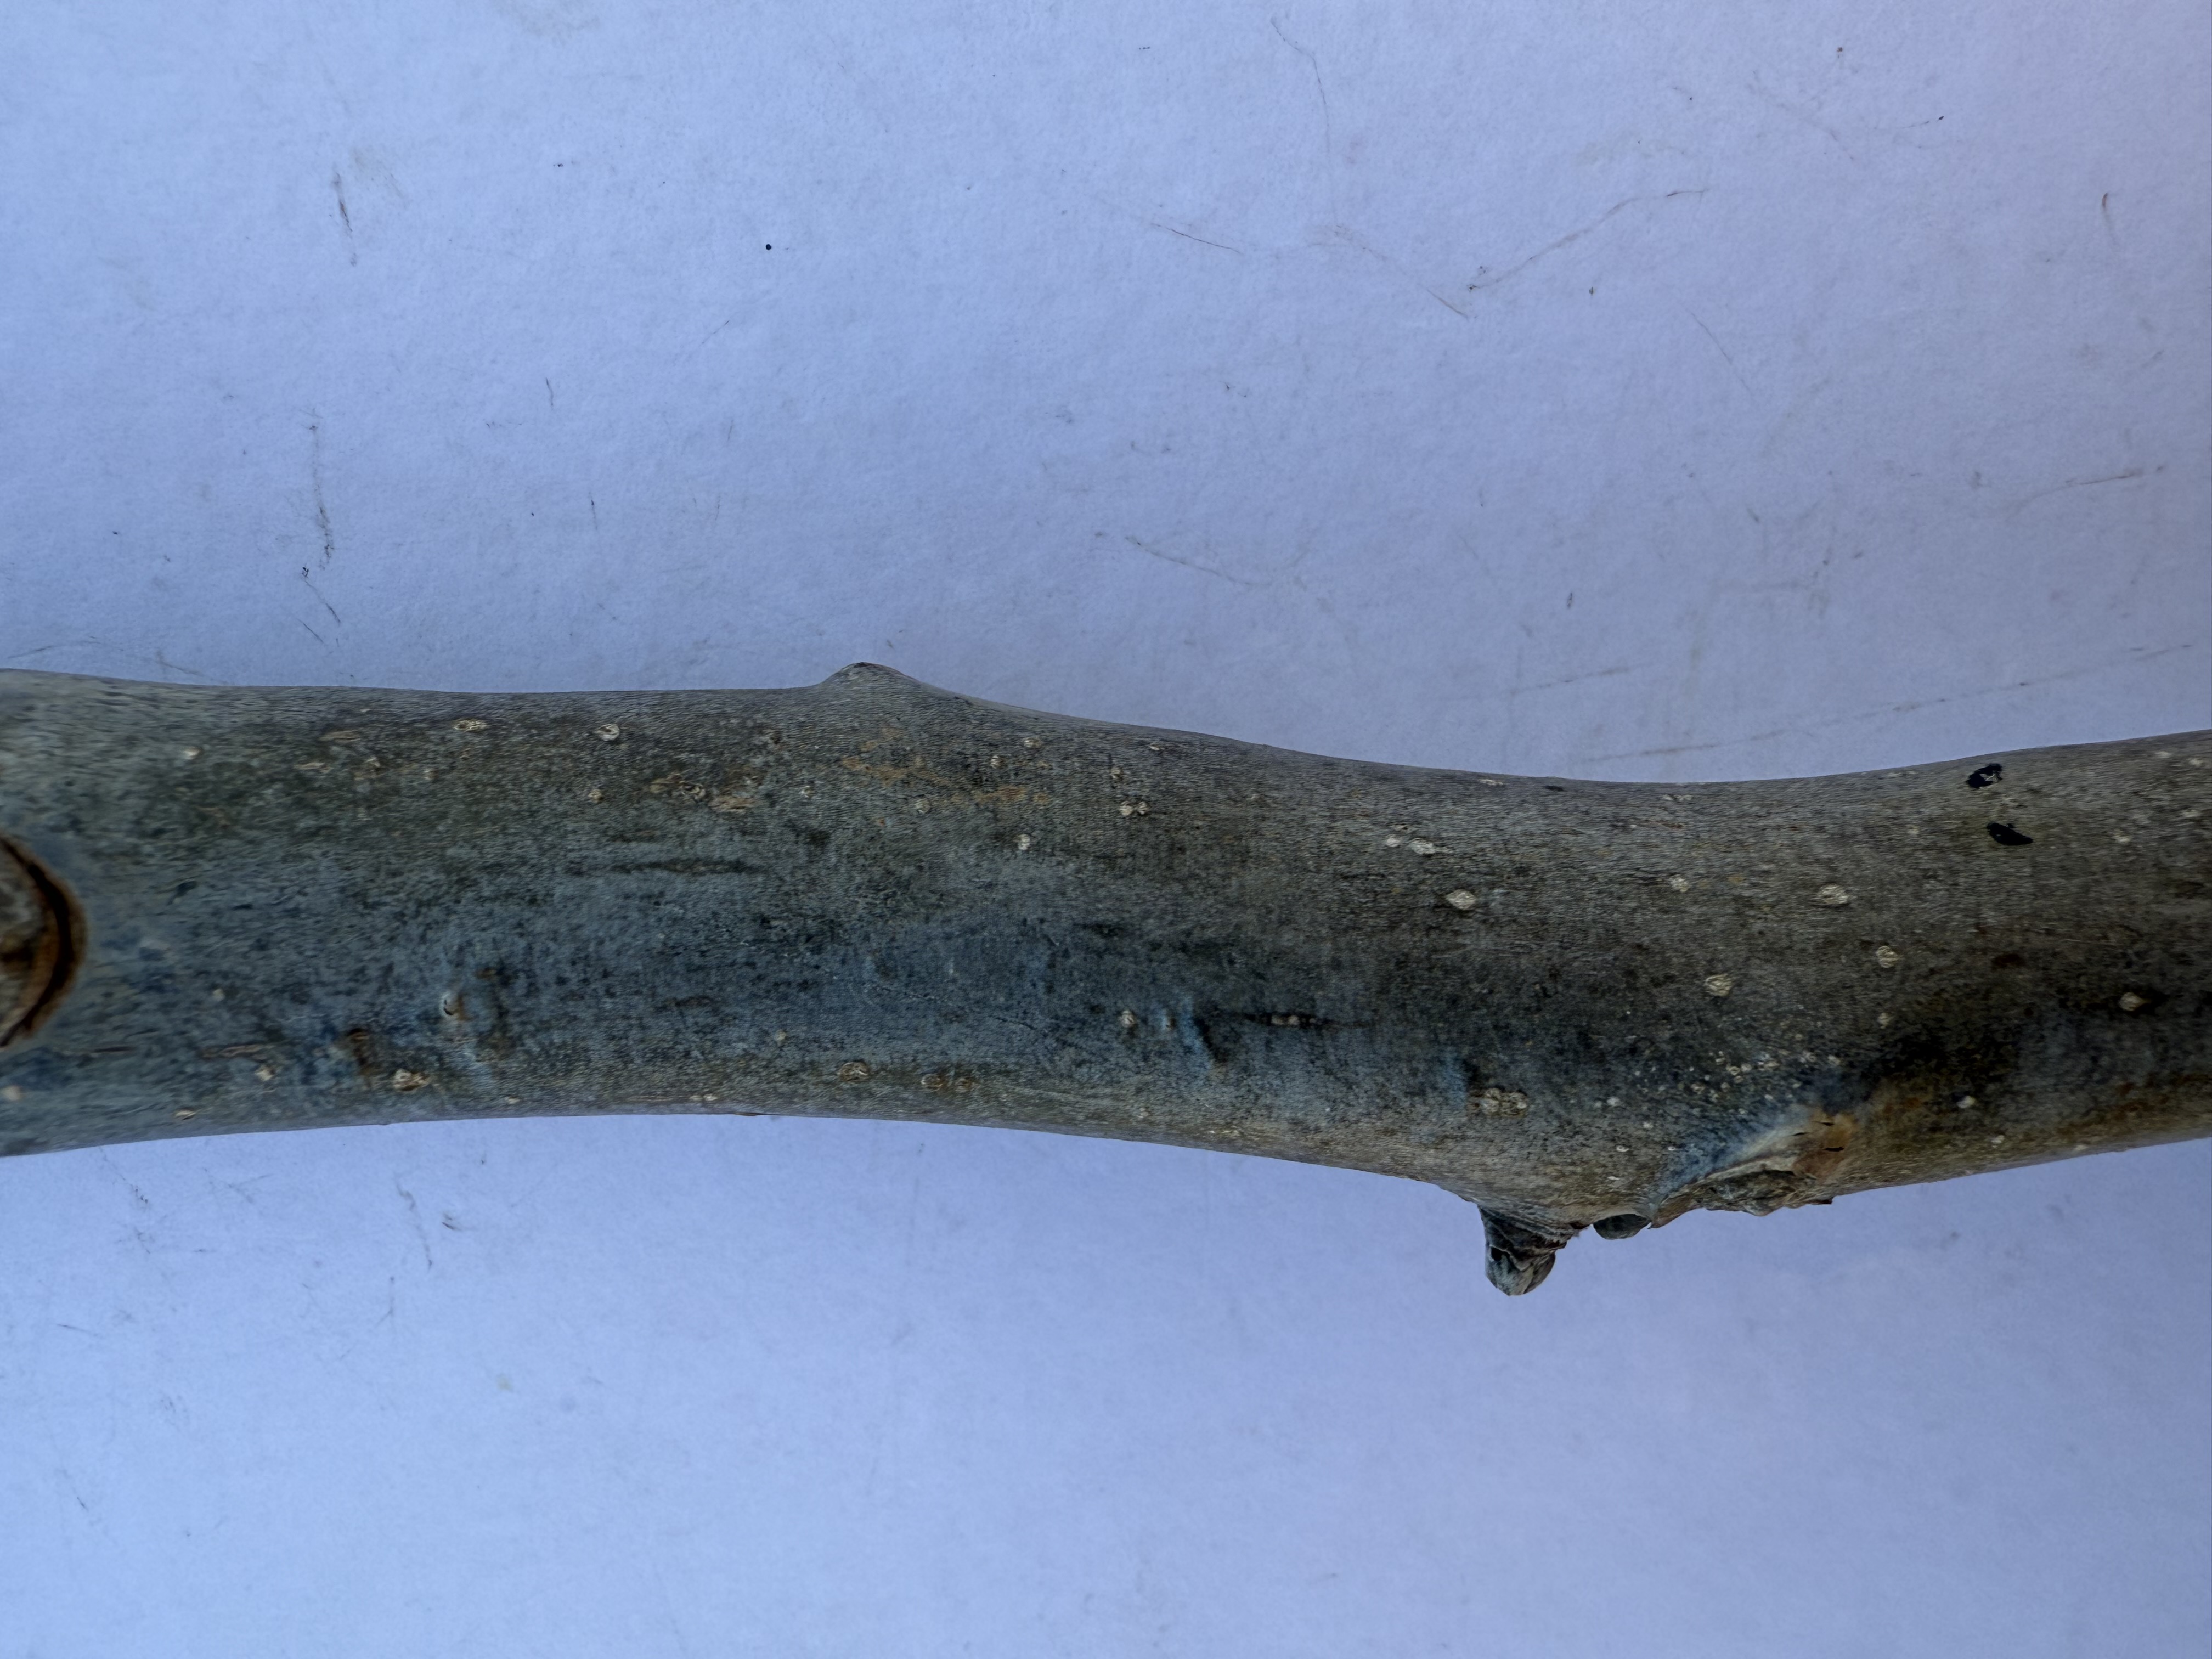
Variety: Sebin Walnut